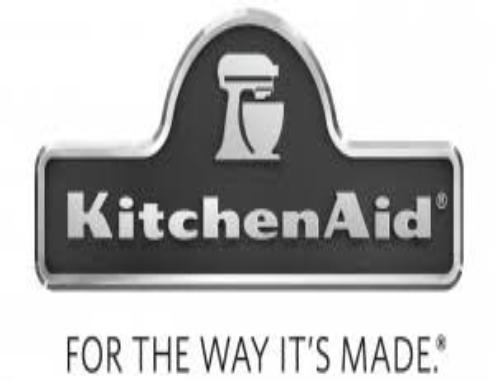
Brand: KITCHEN AID
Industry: Necessities